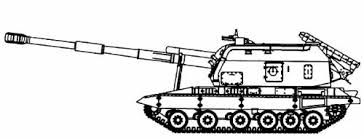
Label: Self Propelled Artillery